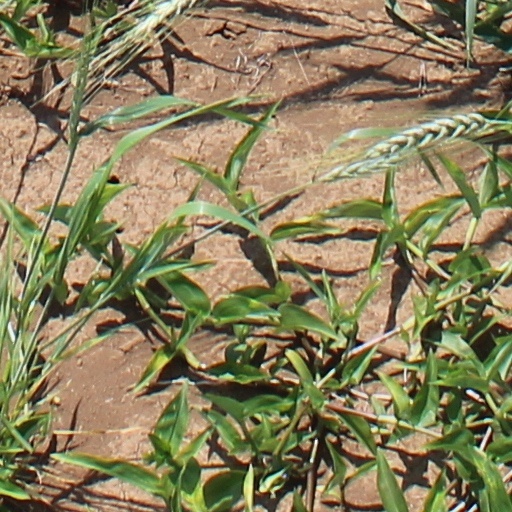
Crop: wheat